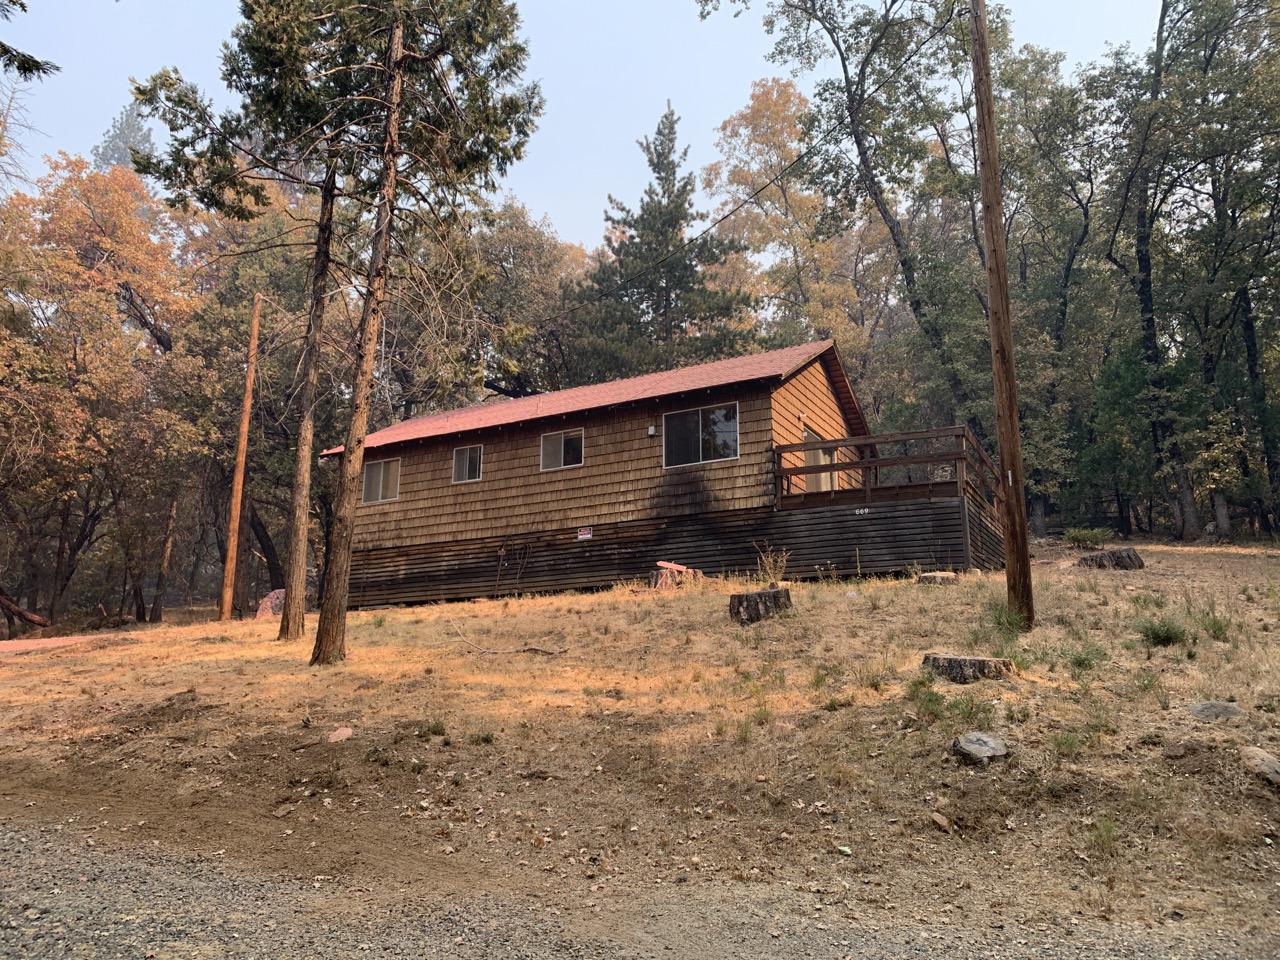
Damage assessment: no_damage